Crowned eagle

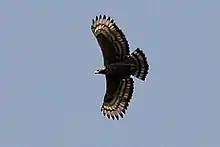
A crowned eagle flying over its territory in Budongo, western Uganda

The crowned eagle is found only on the continent of Africa. In East Africa, the crowned eagle's range extends from central Ethiopia, to Uganda, forested parts of Kenya and Tanzania to as far south as eastern South Africa, with a southern distribution limit around Knysna. In western and central Africa, the crowned eagle's range extends through much of the (once) vast African rainforest. They may be found from Senegal, The Gambia, Sierra Leone and Cameroon, where they inhabit the Guinean forests, to the Democratic Republic of the Congo, where they live in the Congolian forests, and down south to as far Angola. Despite its large distribution there, the crowned eagle is now rare in many parts of West Africa.